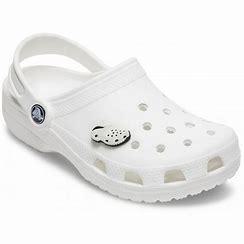
Brand: Crocs
Model: 100